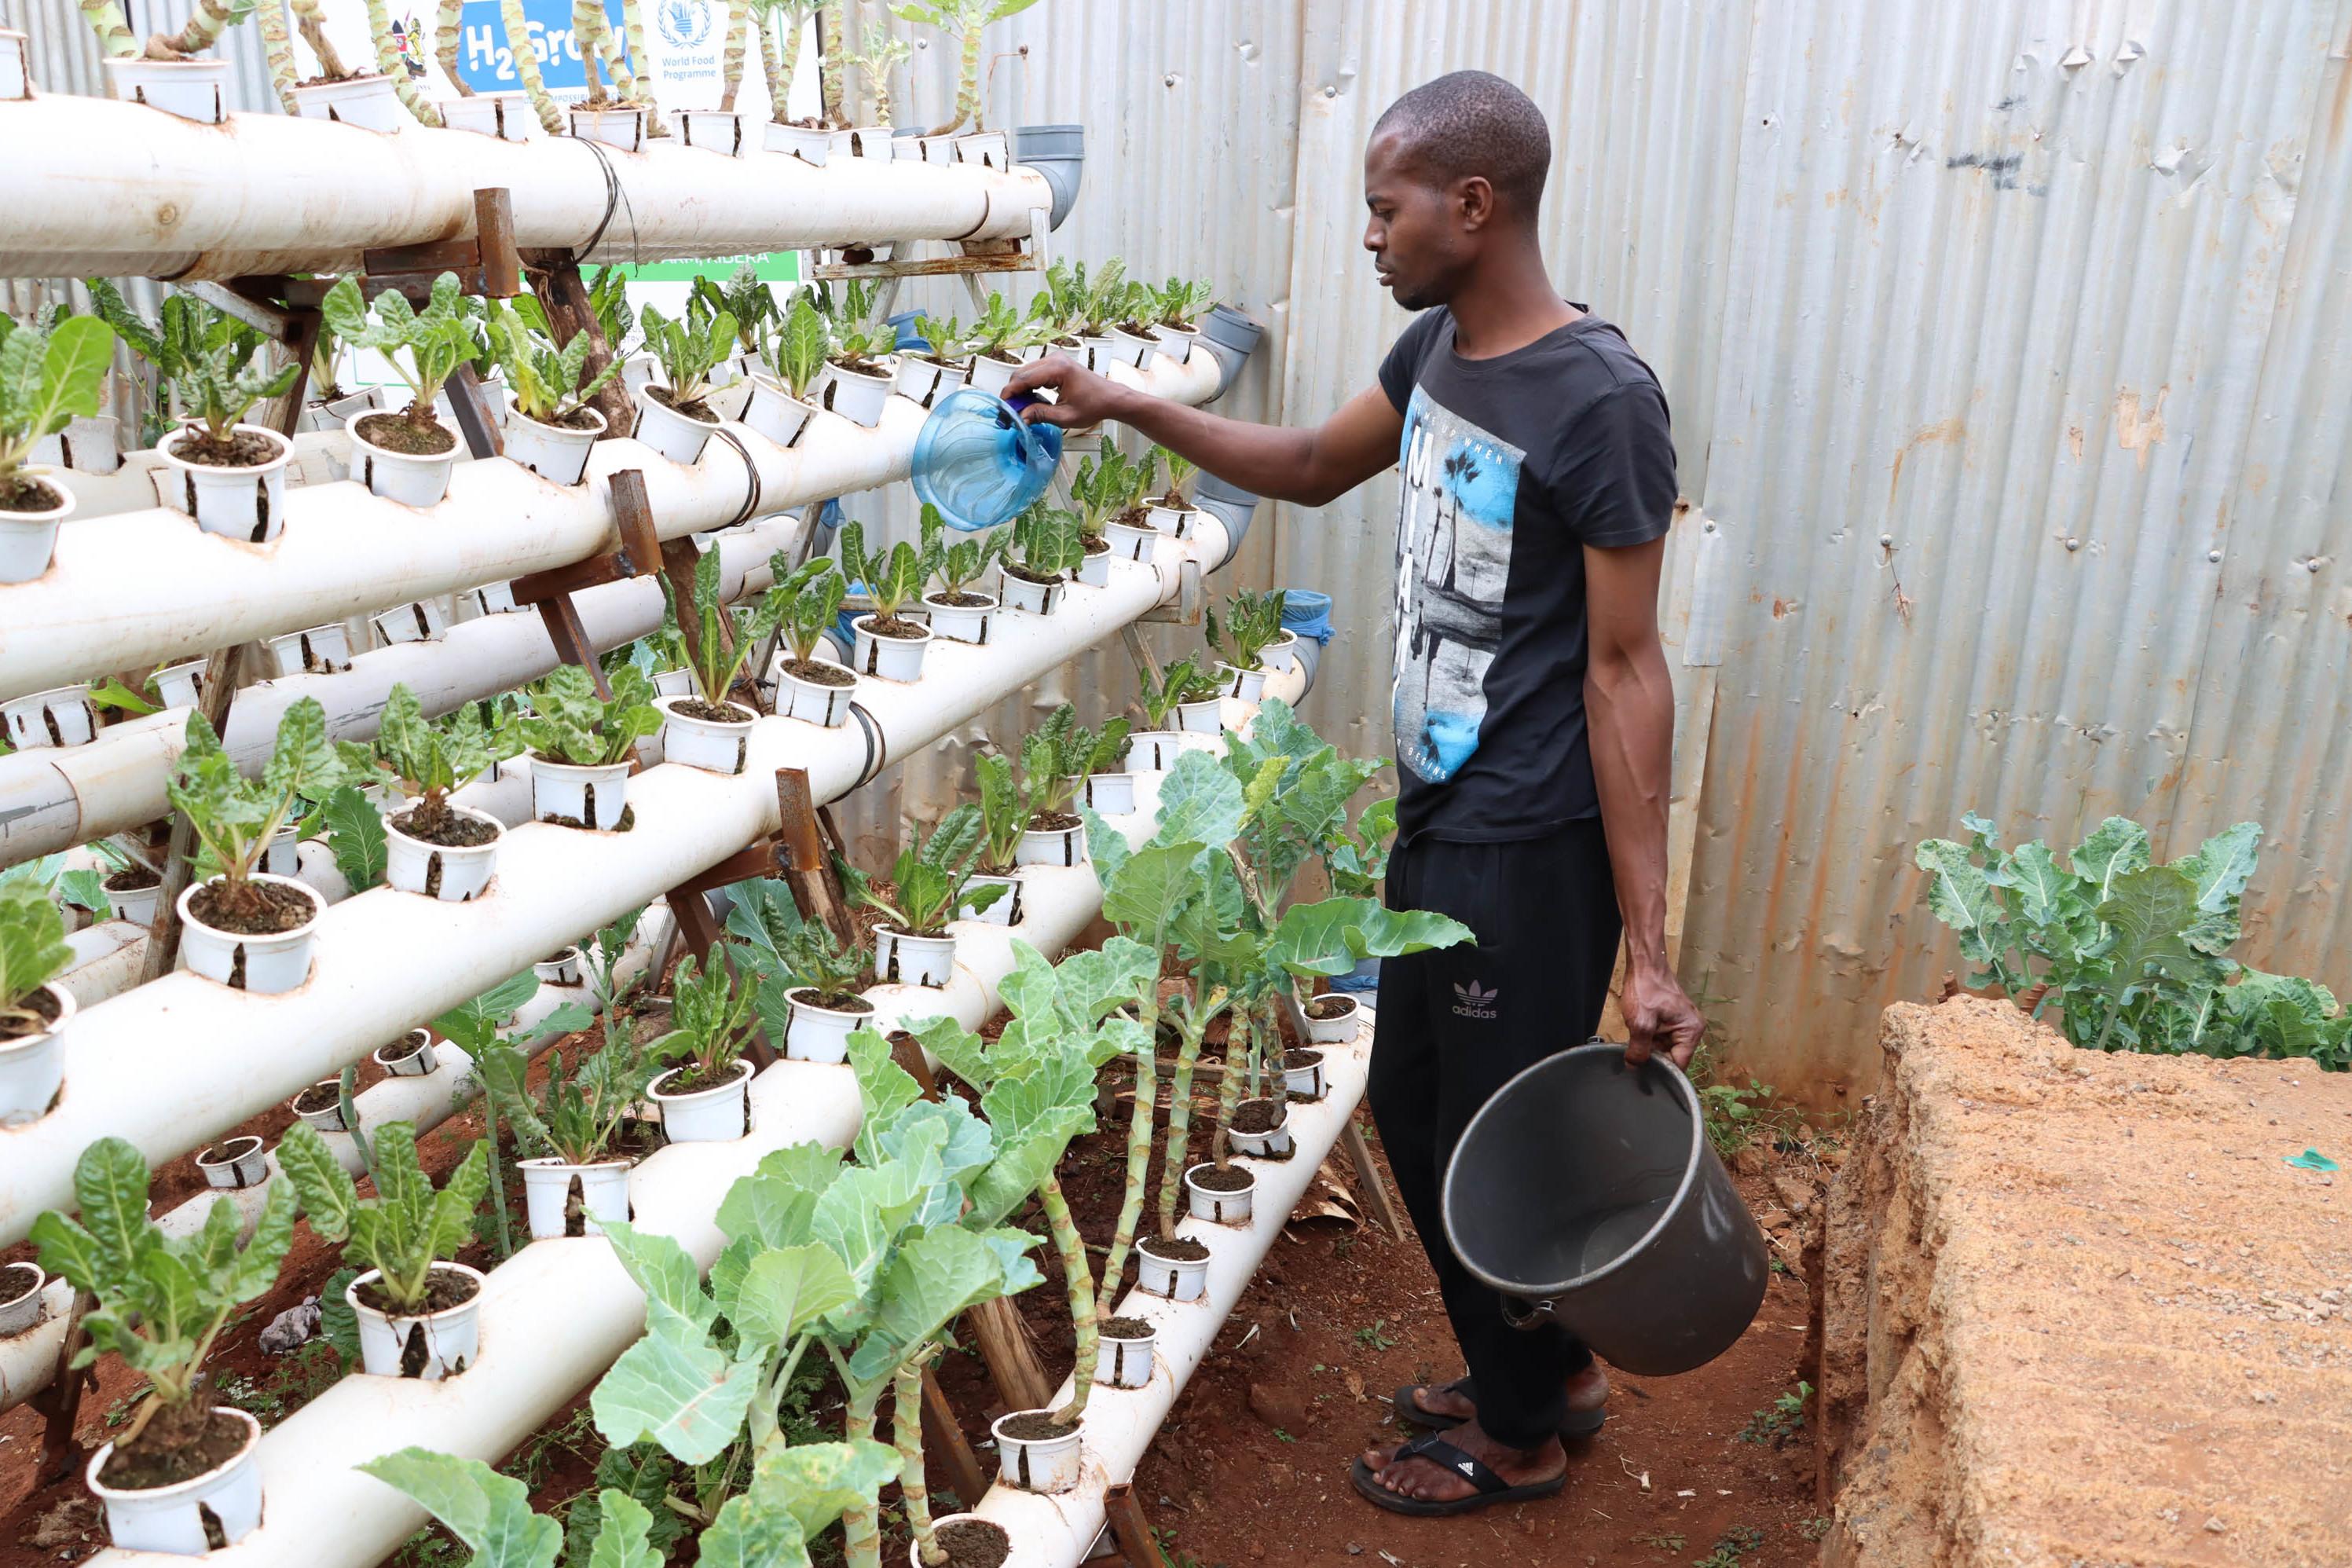
Mtu aliyepo katika eneo lenye mkusanyiko wa mabomba yenye rangi nyeupe, yaliyopangwa katika mtiririko maalumu, yaliyopandwa miche midogo, iliyoota na kuchipua kwa rangi ya kijani kibichi, ikiashiria kuwa ni eneo linalo tumika kwaajili ya kilimo cha haidroponi.